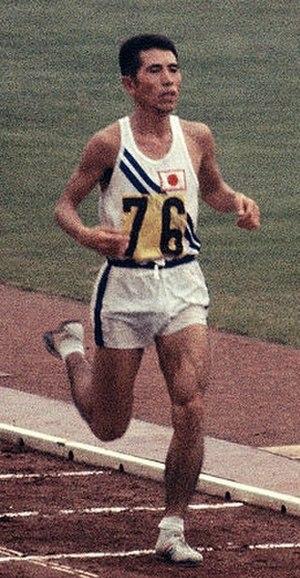
Tōru Terasawa est un athlète japonais, spécialiste des courses de fond.